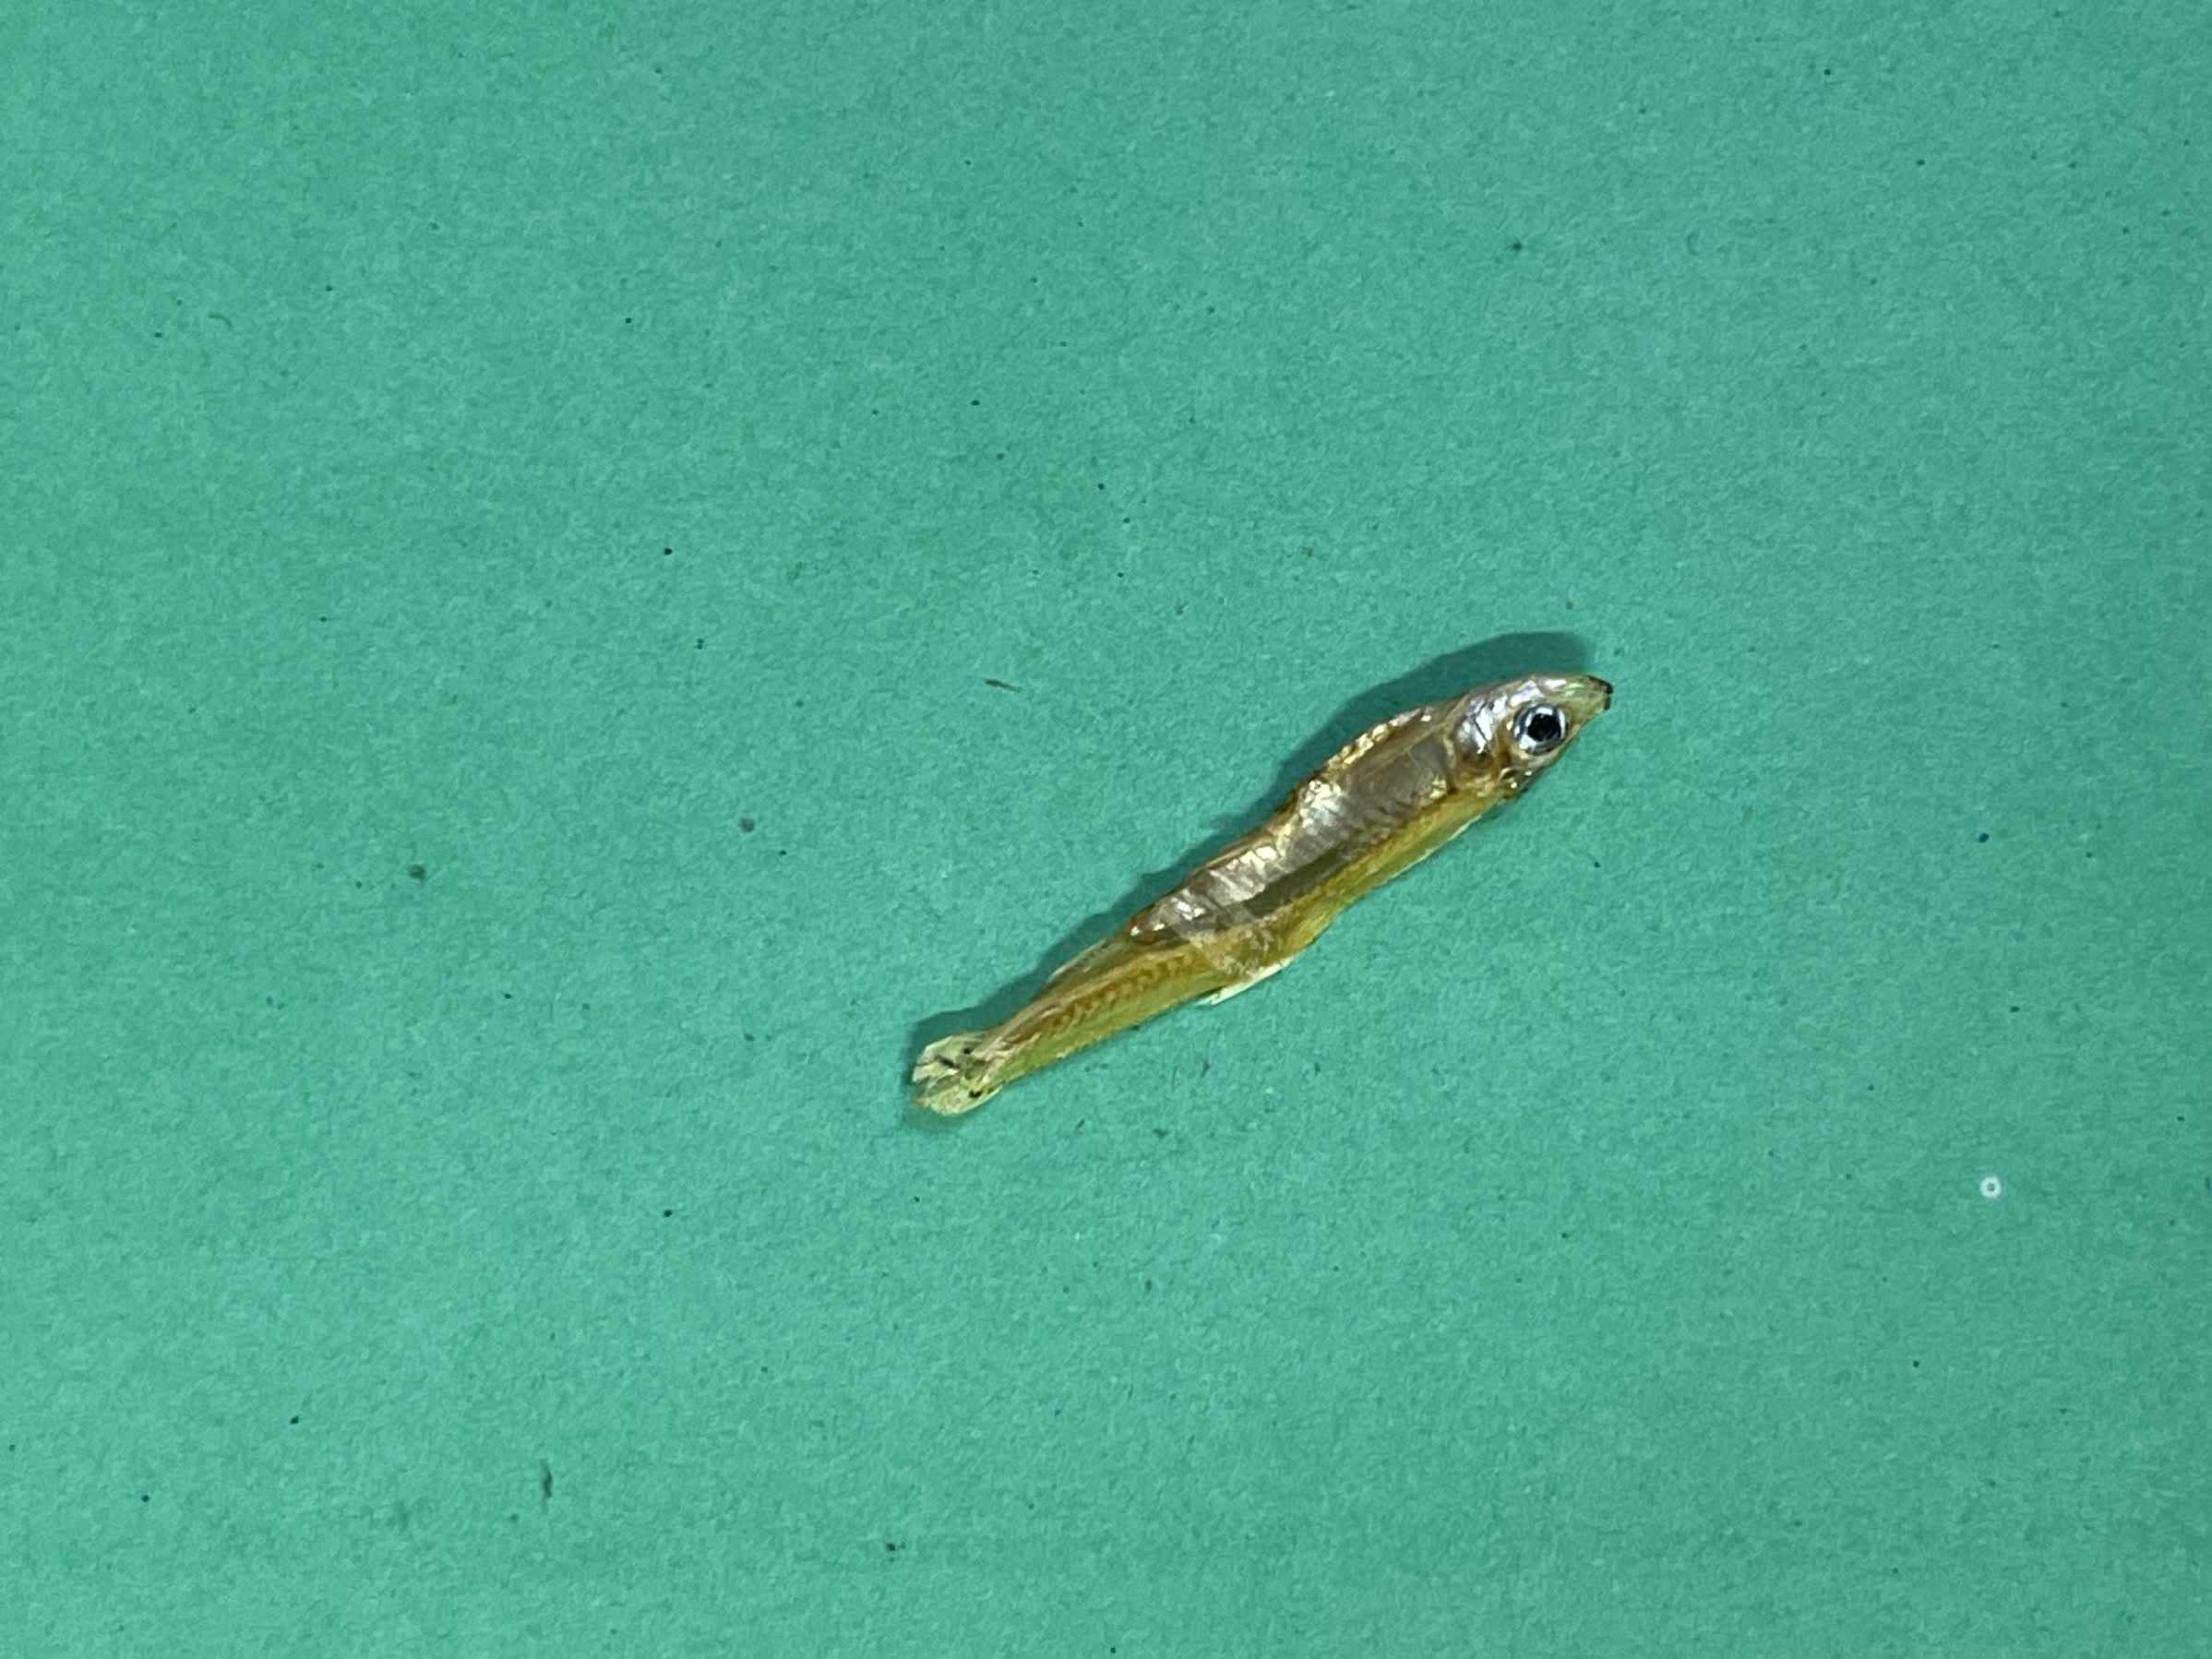
Species: kachki